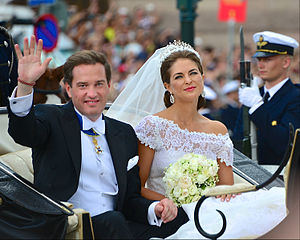
Brylluppet mellem prinsesse Madeleine af Sverige og Christopher O'Neill
Christopher O'Neill og prinsesse Madeleine i kortegevagnen på vej till Riddarholmen og bådturen till Drottningholm efter vielsen. Stockholm den 8 juni 2013.
Brylluppet mellem prinsesse Madeleine, hertuginde af Hälsingland og Gästrikland og den britisk-fødte amerikanske forretningsmand Christopher O'Neill fandt sted i Stockholm den 8. juni 2013.